James Clerk Maxwell

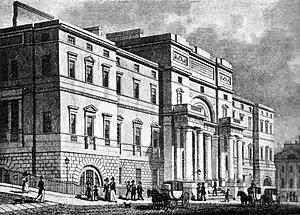
Old College, University of Edinburgh

Maxwell left the Academy in 1847 at age 16 and began attending classes at the University of Edinburgh. He had the opportunity to attend the University of Cambridge, but decided, after his first term, to complete the full course of his undergraduate studies at Edinburgh. The academic staff of the university included some highly regarded names; his first-year tutors included Sir William Hamilton, who lectured him on logic and metaphysics, Philip Kelland on mathematics, and James Forbes on natural philosophy. He did not find his classes demanding, and was, therefore, able to immerse himself in private study during free time at the university and particularly when back home at Glenlair. There he would experiment with improvised chemical, electric, and magnetic apparatus; however, his chief concerns regarded the properties of polarised light. He constructed shaped blocks of gelatine, subjected them to various stresses, and with a pair of polarising prisms given to him by William Nicol, viewed the coloured fringes that had developed within the jelly. Through this practice he discovered photoelasticity, which is a means of determining the stress distribution within physical structures.